Butovo firing range

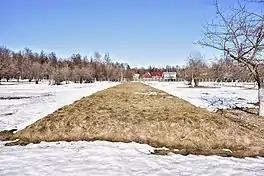

The Butovo Firing Range or Butovo Shooting Range was an execution site of the Soviet secret police located near Drozhzhino in Leninsky District, Moscow Oblast from 1938 to 1953. Its use for mass execution has been documented; it was prepared as a site for mass burial. According to Arseny Roginsky, "firing range" was a popular euphemism adopted to describe the mysterious and closely-guarded plots of land that the NKVD began to set aside for mass burials on the eve of the Great Terror.